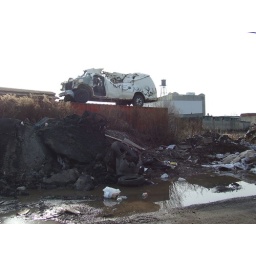
The smithereen van sits on top a large wall of garbage, located in the Ironbound